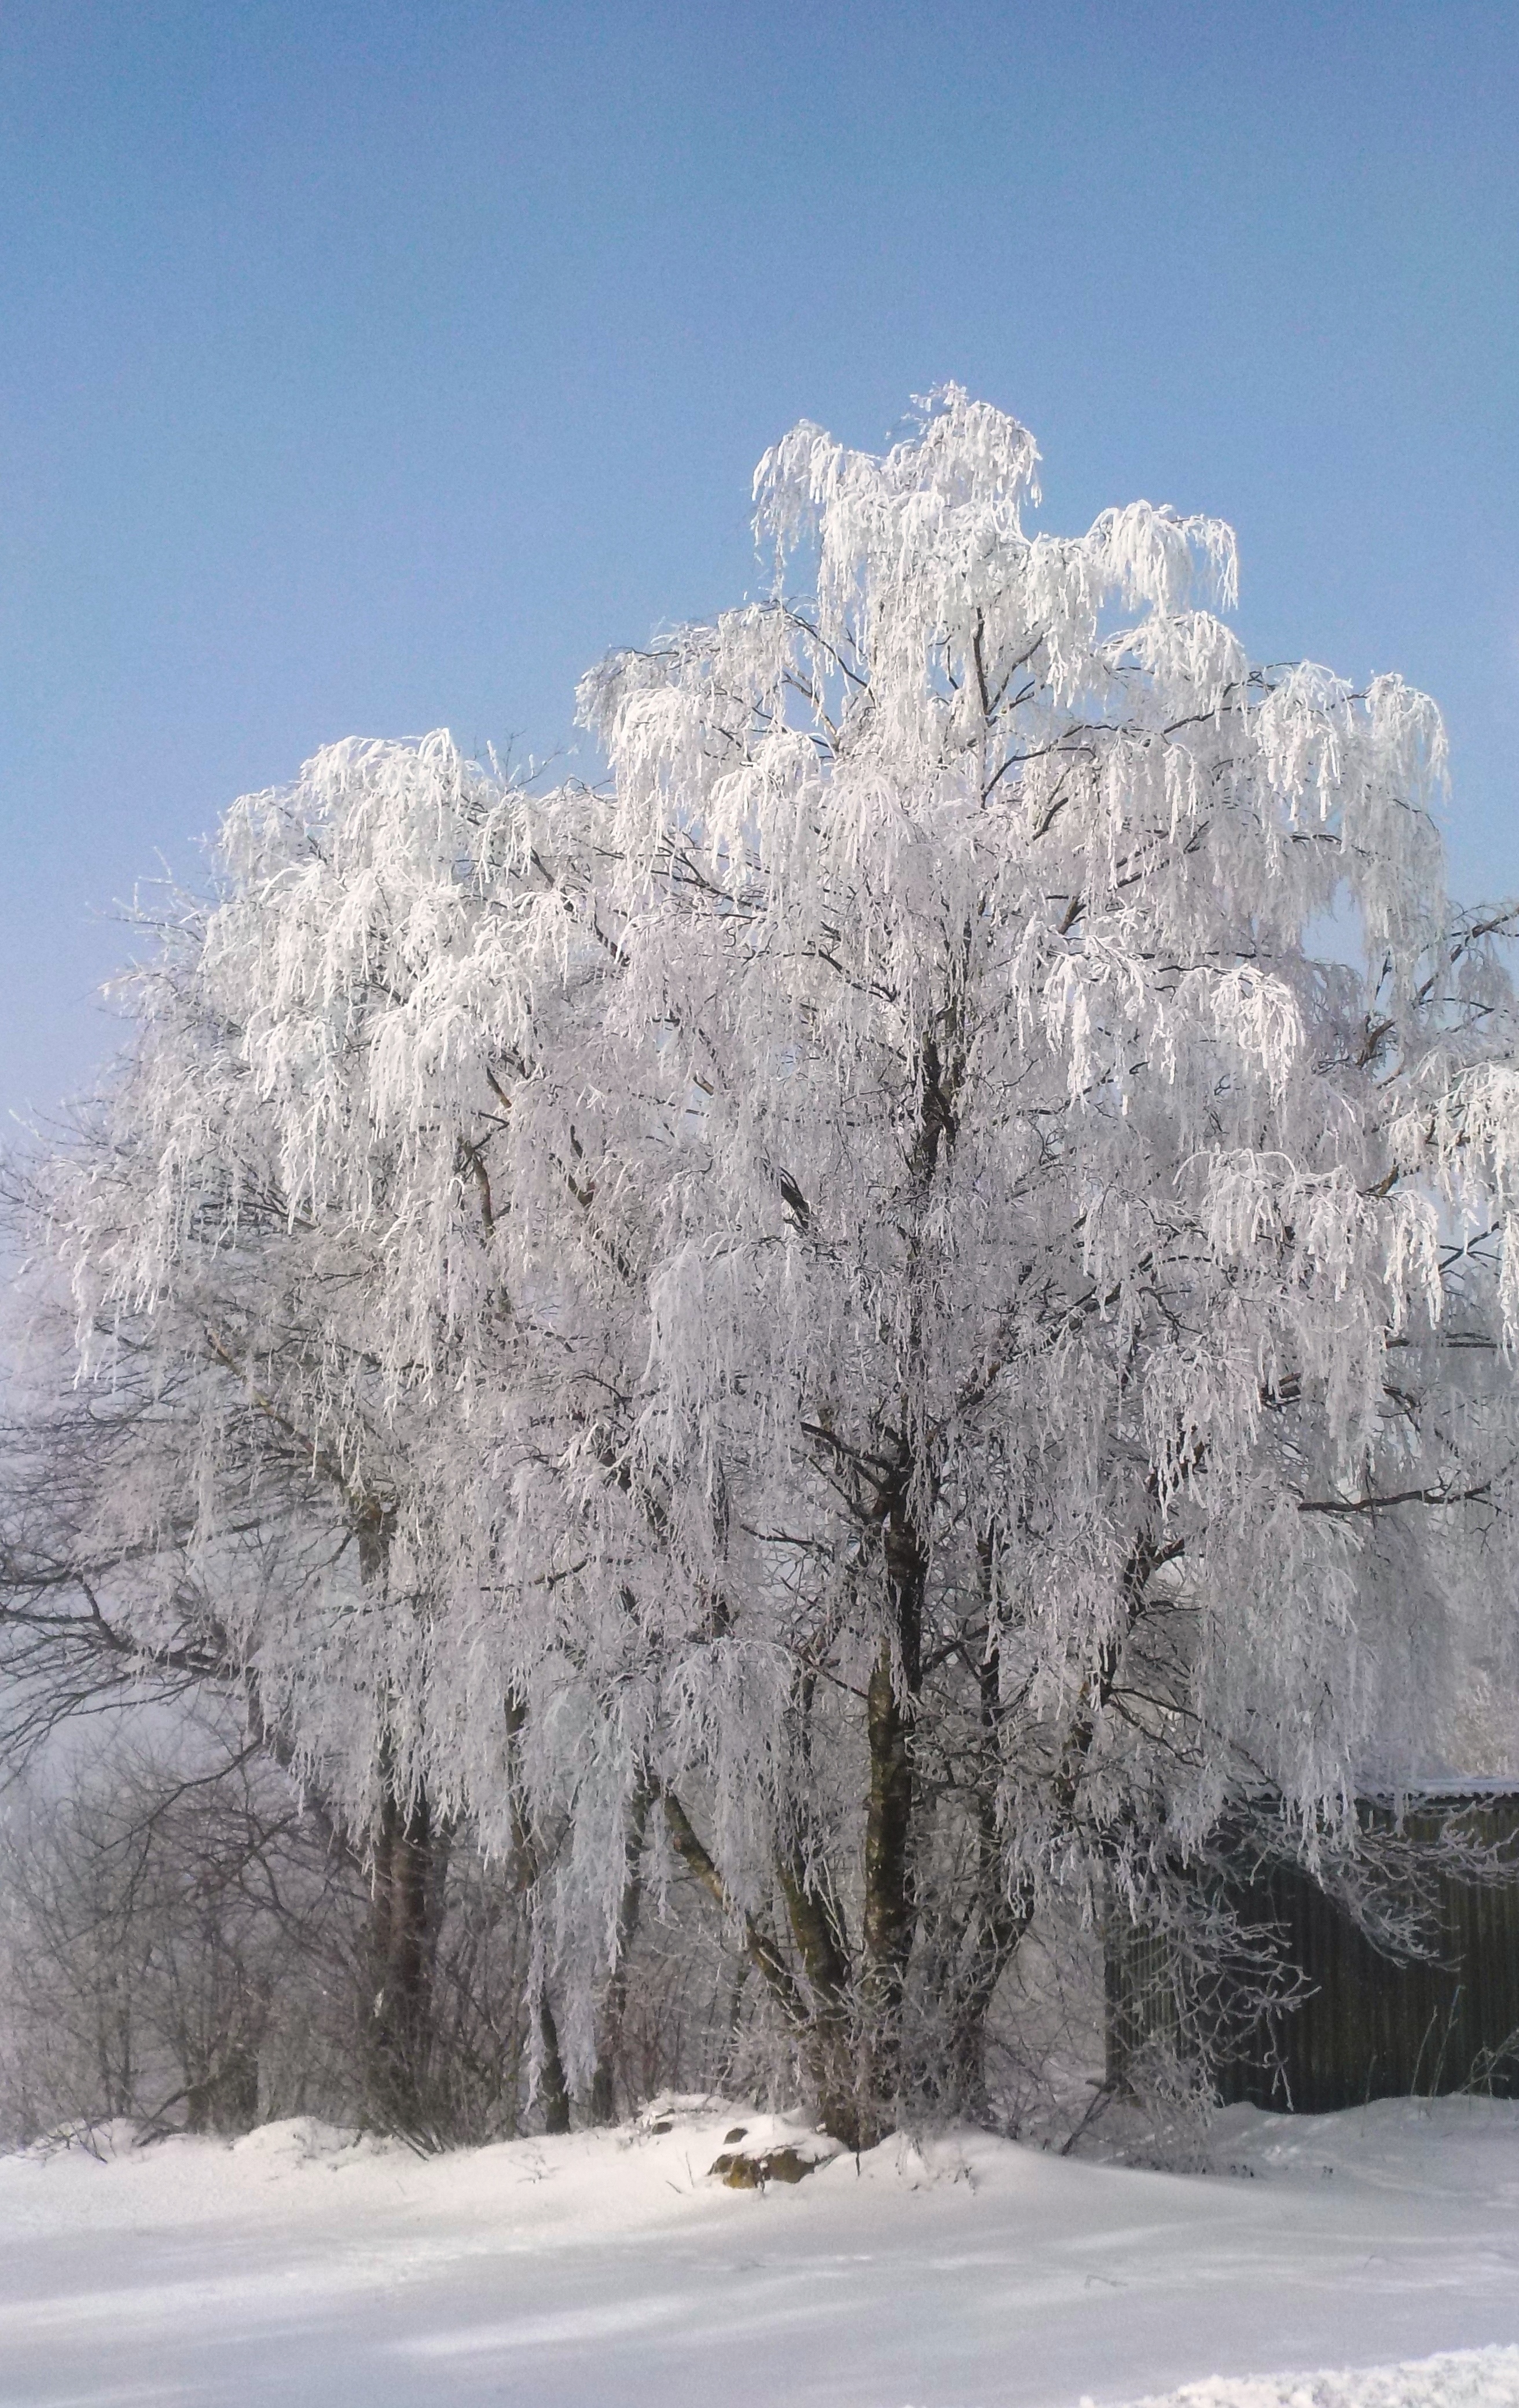
tree, mountain, snow, cold, winter, plant, sunshine, flower, frost, mountain range, ice, weather, season, hoarfrost, freezing